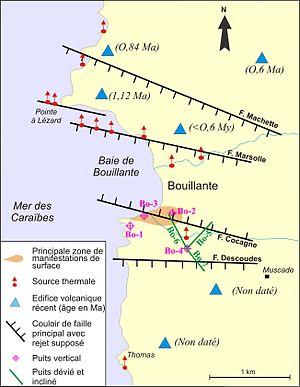
La centrale géothermique de Bouillante est une centrale électrique géothermique de Guadeloupe située dans la commune de Bouillante à l'ouest de Basse-Terre à 15 kilomètres linéaires du volcan de la Soufrière. Première centrale géothermique productrice d’électricité en France, elle est exploitée par l'entreprise Géothermie–Bouillante, filiale du BRGM et d'EDF, rachetée en 2016 par le groupe américain Ormat Technologies.